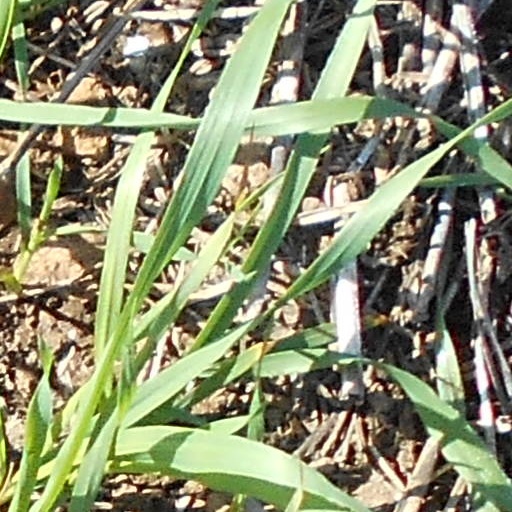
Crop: wheat